Mexican art

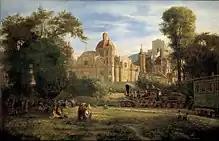
Painting by Luis Coto at the National Museum of Art in Mexico City of The Collegiate Church of Guadalupe

Various types of visual arts developed in the geographical area now known as Mexico. The development of these arts roughly follows the history of Mexico, divided into the prehispanic Mesoamerican era, the colonial period, with the period after Mexican War of Independence, the development Mexican national identity through art in the nineteenth century, and the florescence of modern Mexican art after the Mexican Revolution (1910–1920).